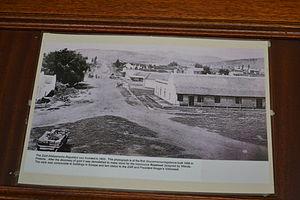
Le Raadsaal situé à Pretoria sur church square est le nom du bâtiment qui abritait l'ancien parlement de la république sud-africaine du Transvaal.
La République sud-africaine, connue aussi sous le nom non officiel de République du Transvaal, était au XIXᵉ siècle un État boer indépendant d'Afrique australe.
La Place de l'église est une place du centre historique de Pretoria, la capitale administrative d'Afrique du Sud.